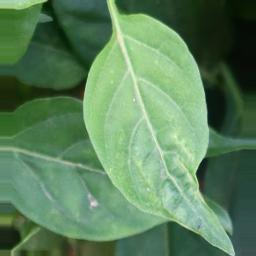
Label: healthy